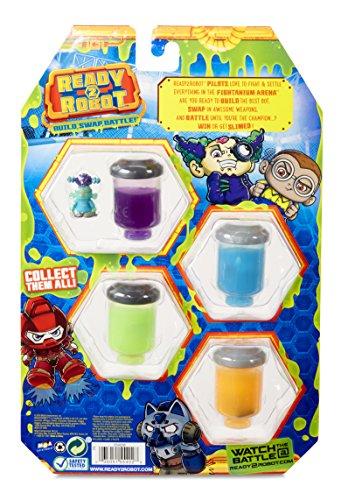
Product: Ready2Robot Pilots- Style 3
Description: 4 unique pilots to add to your mechbots.
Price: $4.39
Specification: ProductDimensions:1.2x6.6x10inches|ItemWeight:4.2ounces|ShippingWeight:4.2ounces(Viewshippingratesandpolicies)|ASIN:B07BBX2822|Itemmodelnumber:554028E5C|Manufacturerrecommendedage:5-17years